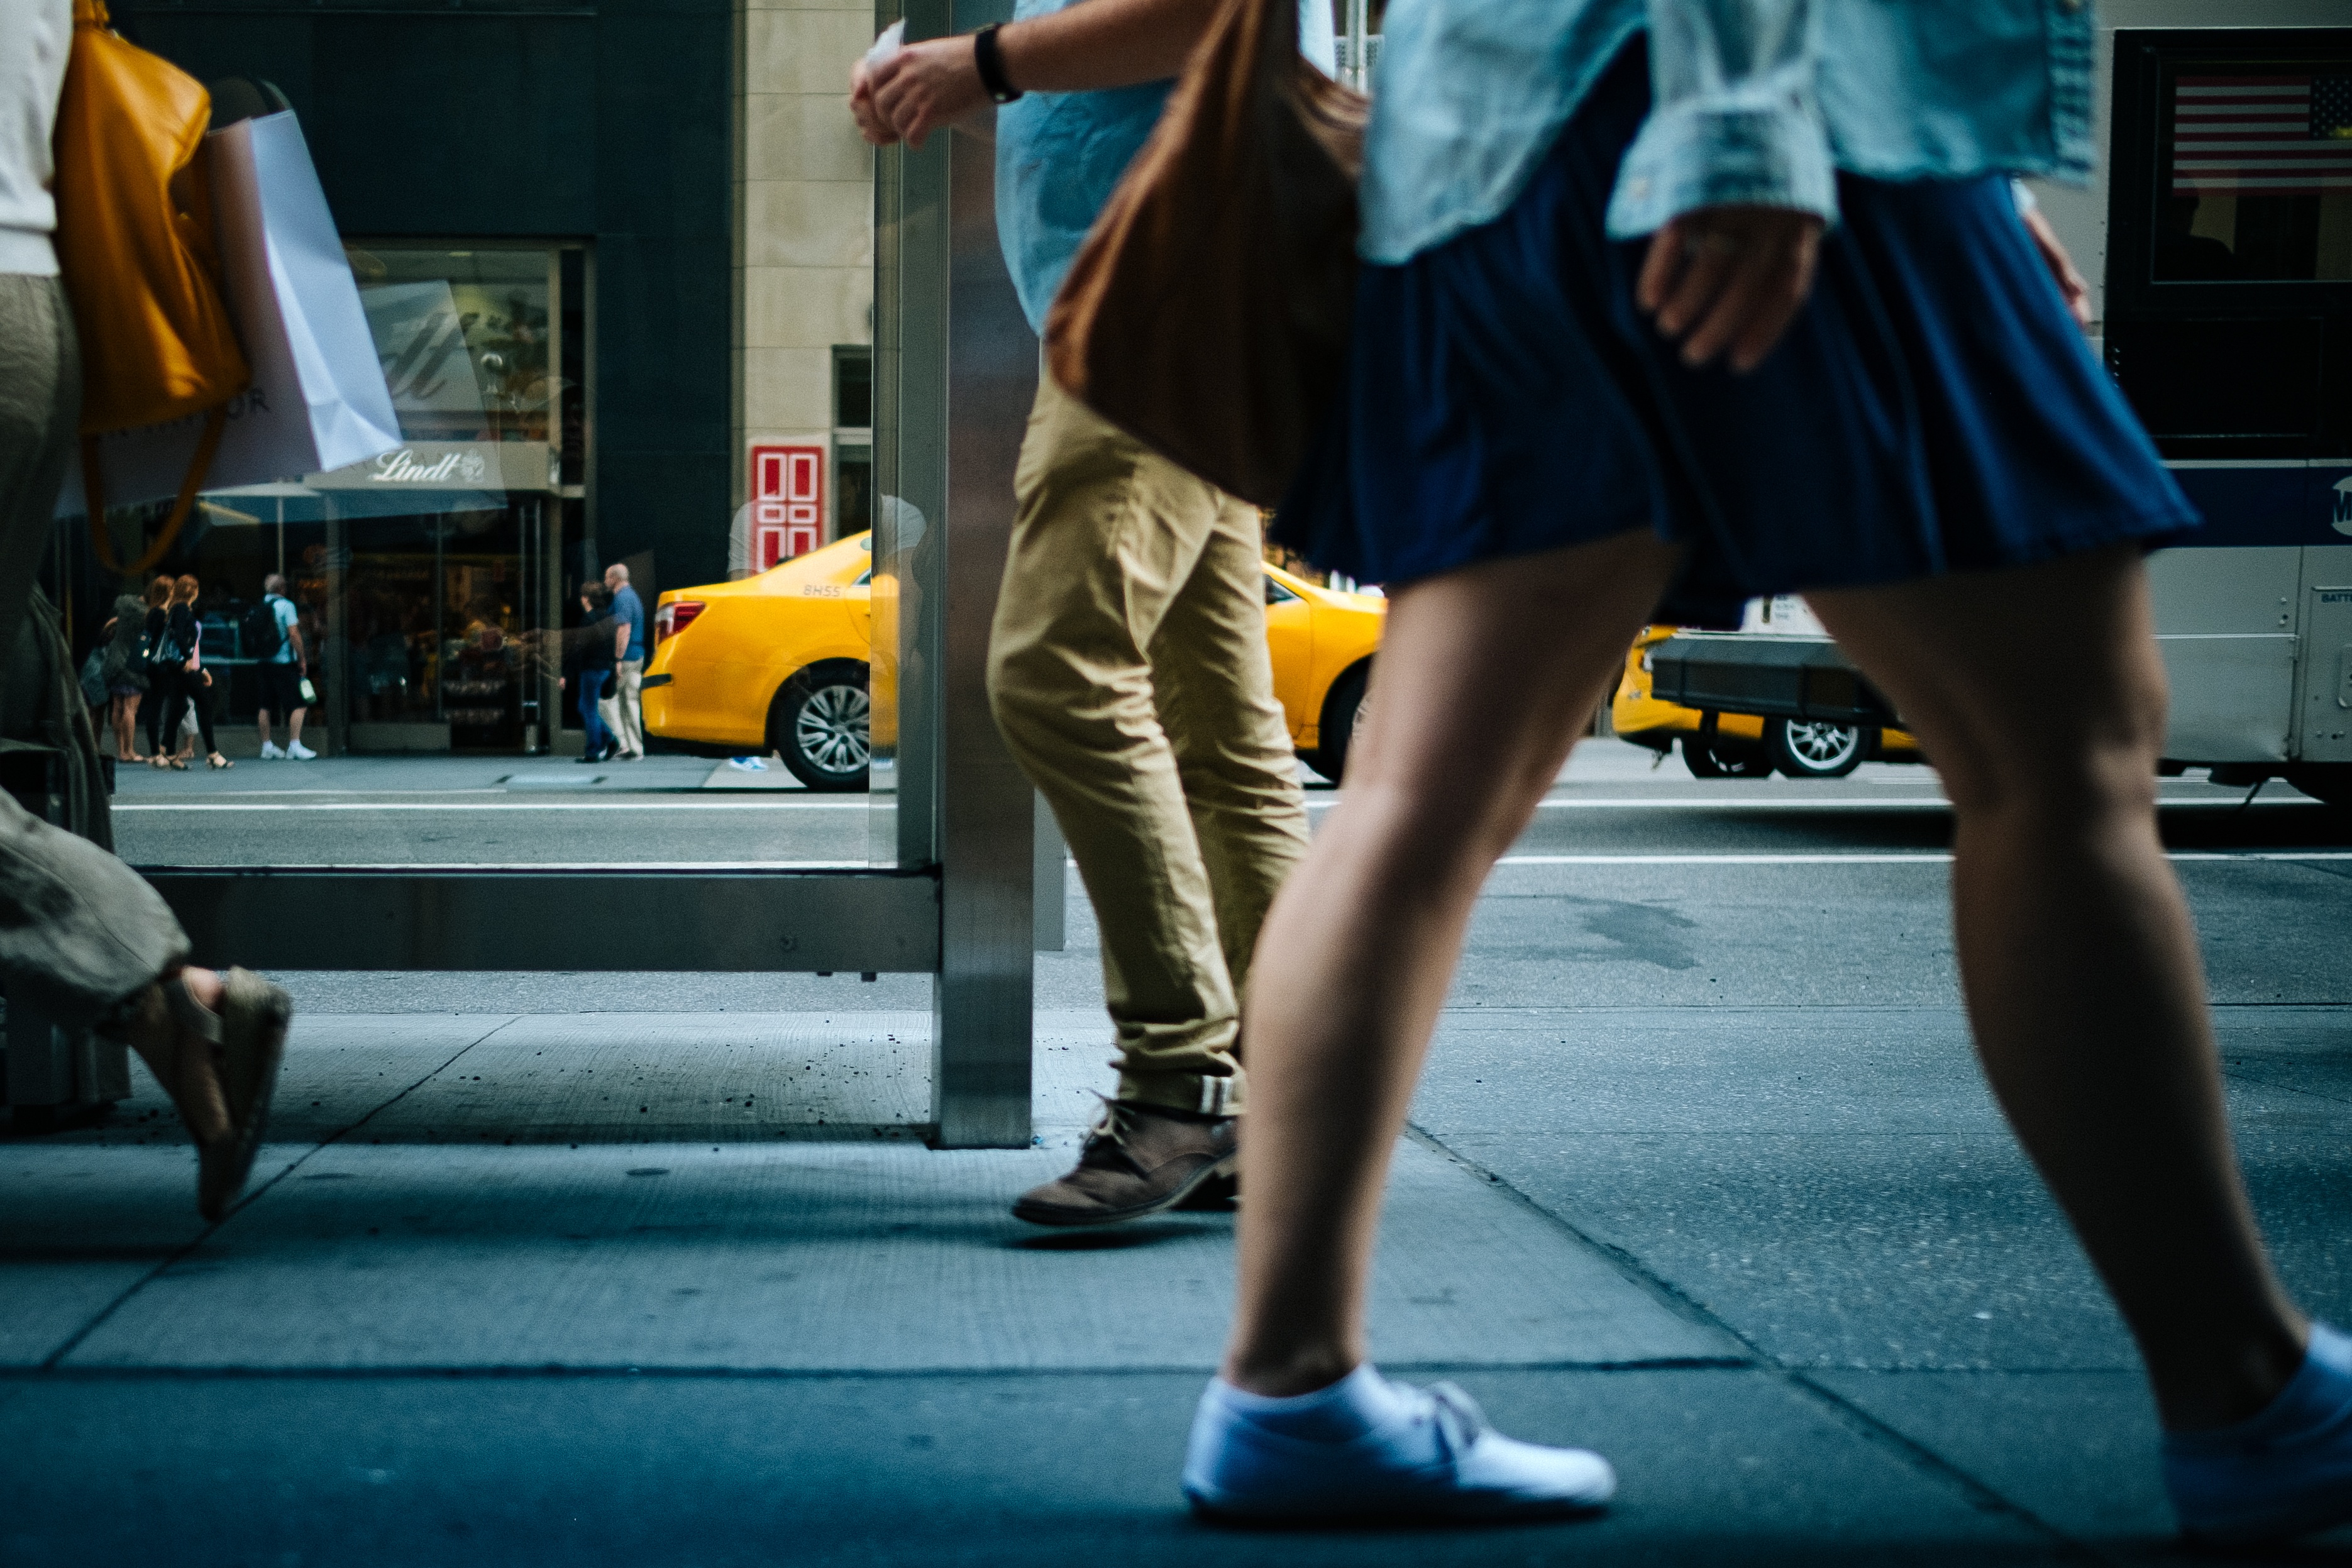
walking, people, road, street, sidewalk, taxi, leg, spring, color, fashion, blue, lady, performance art, footwear